Edna White

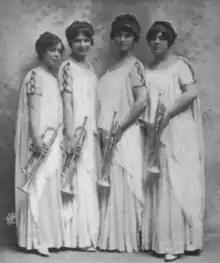
The Edna White Trumpet Quartet, from a 1916 publication

White left the Edna White Trumpeters in 1916 when she became pregnant, though the ensemble continued performing under the same name for some time, replacing White with Katherine Rankin. The Edna White Trumpeters' recordings for Columbia Records, including the successful "Just a Baby's Prayer at Twilight (For Her Daddy Over There)" were made by the ensemble without White. When White separated from her husband in 1919 (though their divorce was not officially completed until 1923 and she continued to use the name Chandler in her later private life), she reclaimed the rights to the ensemble's name and renamed her newly formed ensemble, the Gloria Trumpeters (which consisted of two trumpets and two trombones, though exact personnel varied through the next decade), the Edna White Quartet.